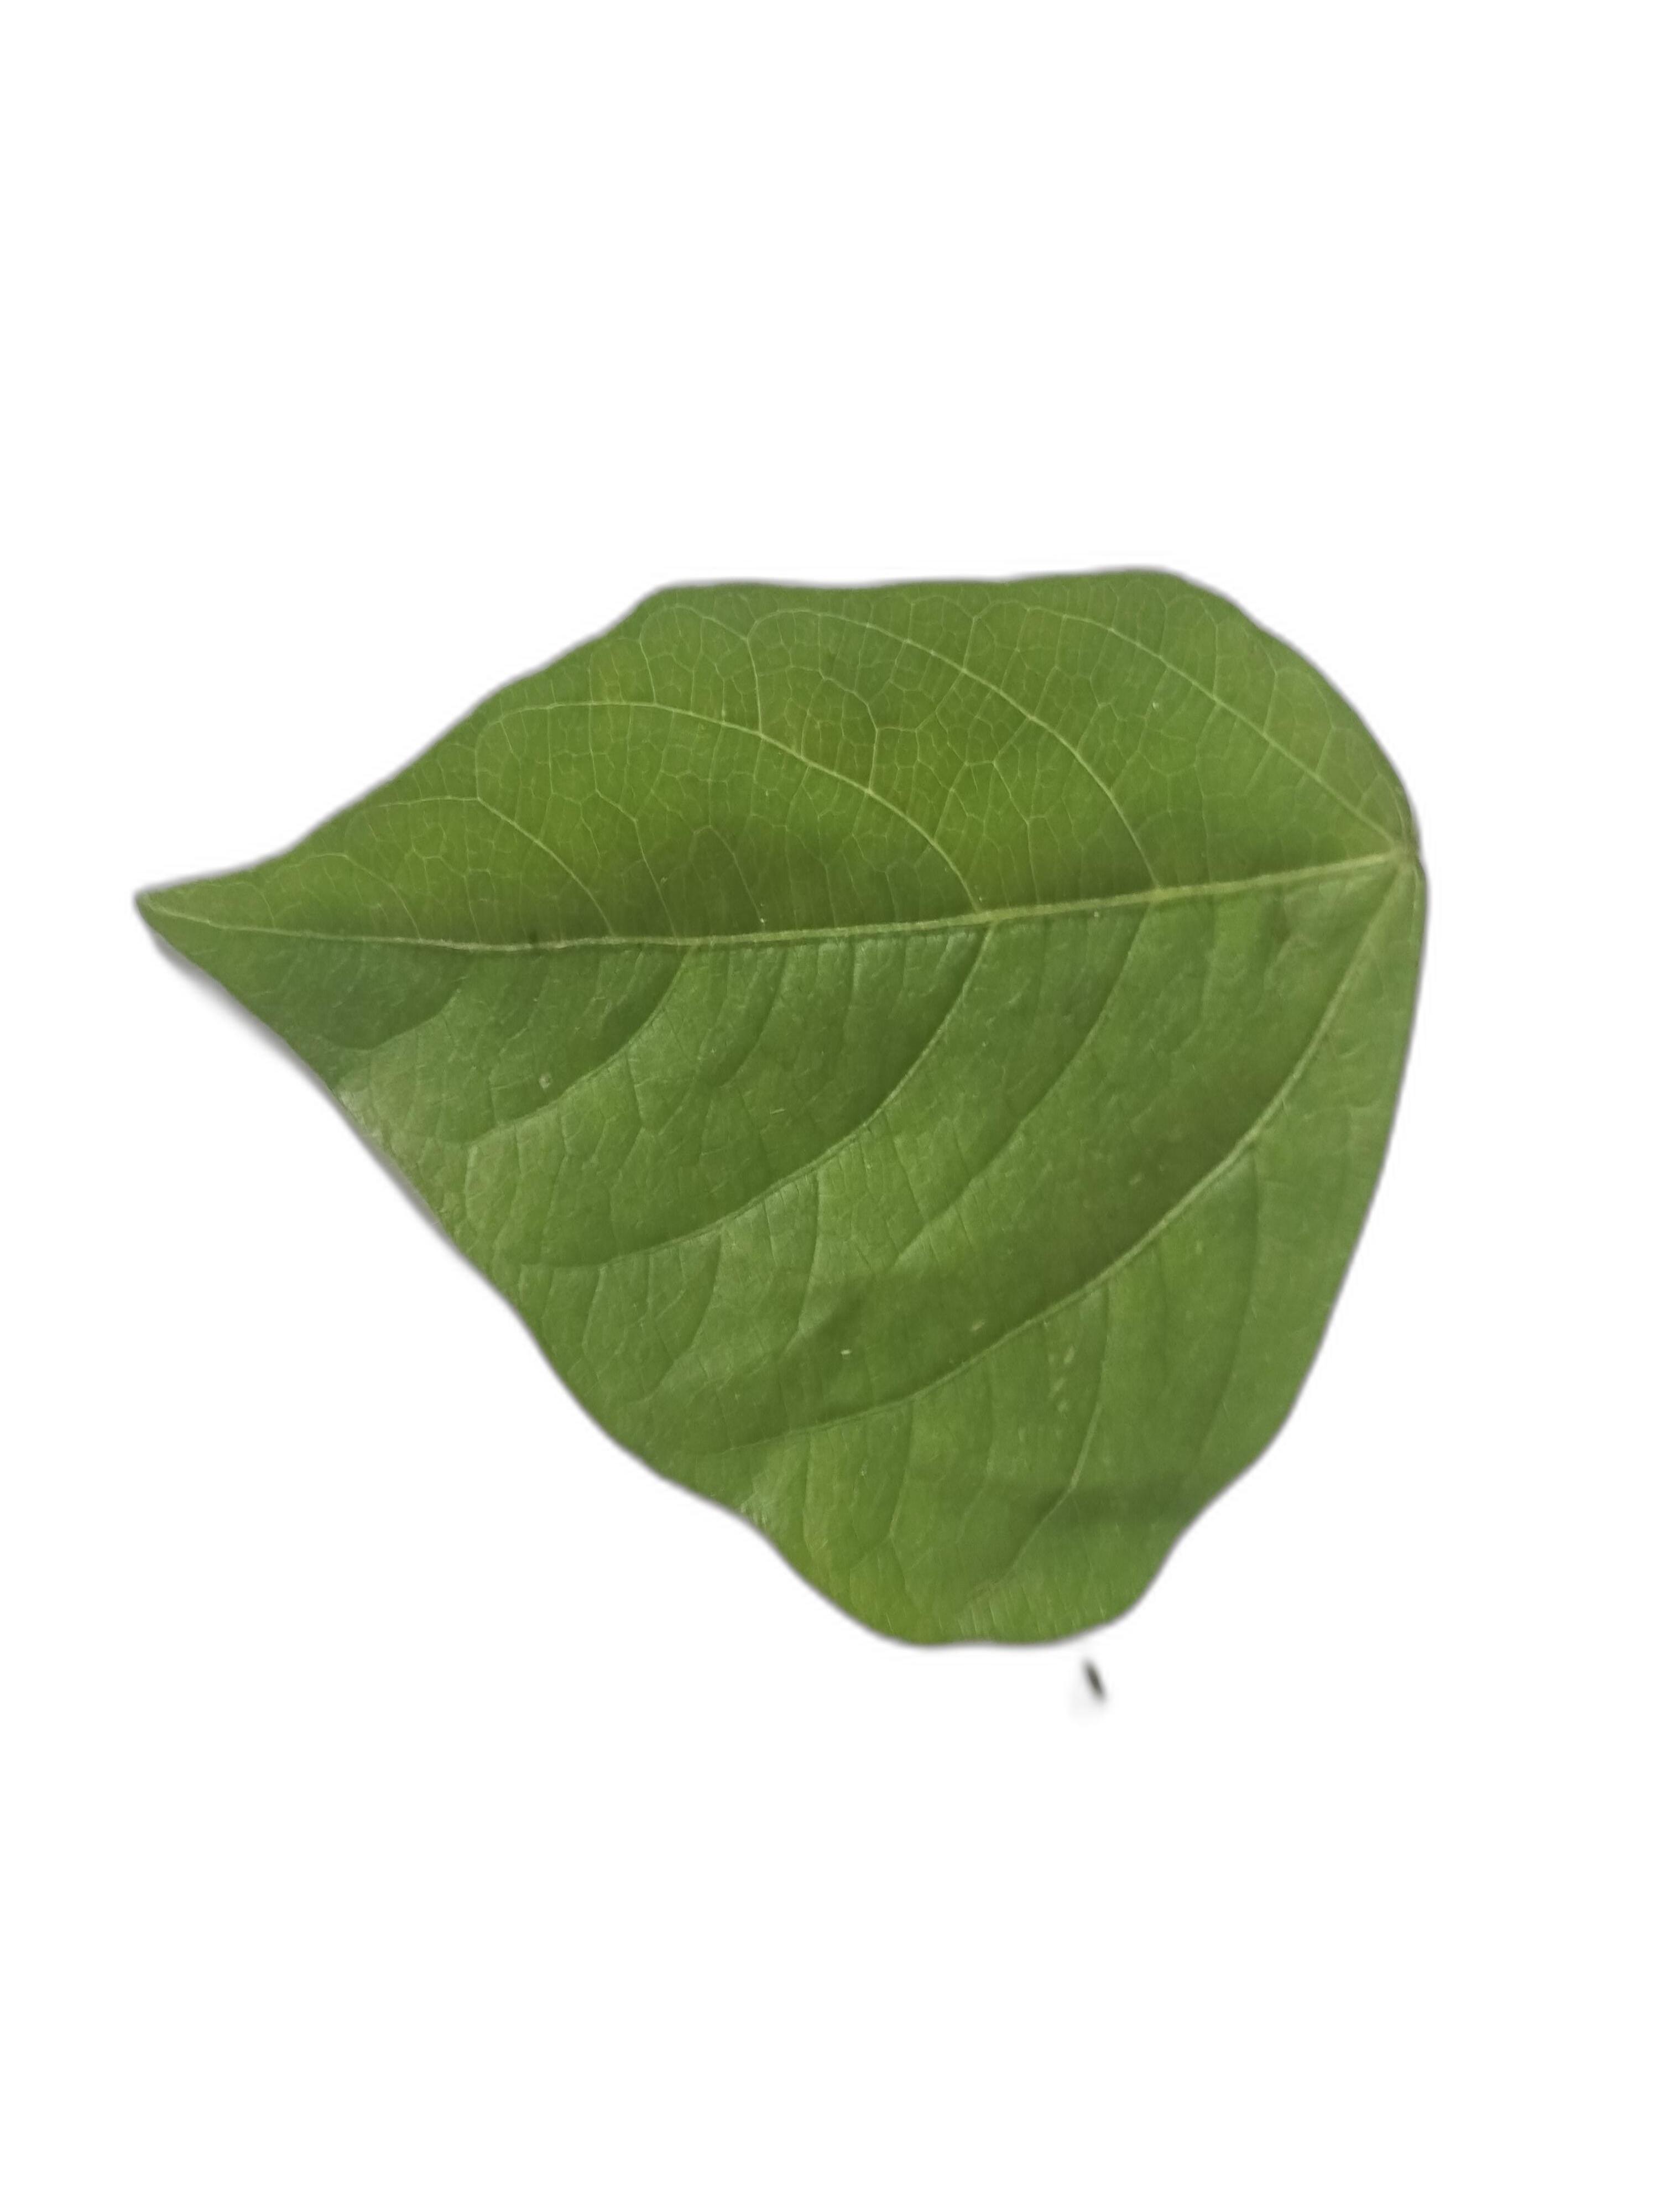
Label: Healthy